List of federal judges appointed by John Tyler

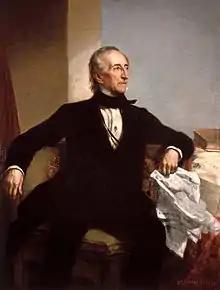
John Tyler

Following is a list of all Article III United States federal judges appointed by President John Tyler during his presidency. In total Tyler appointed 7 Article III federal judges, including 1 Justice to the Supreme Court of the United States and 6 judges to the United States district courts.